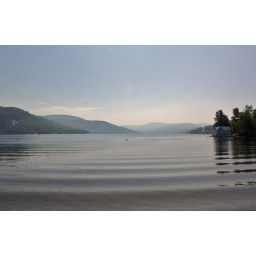
The mountain views over Crystal Lake were smoky from the Quebec forest fires.